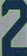
Number: 2